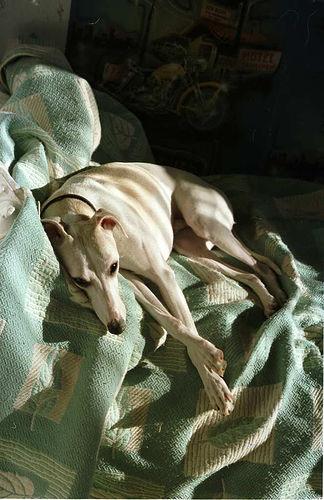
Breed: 234-n000065-whippet